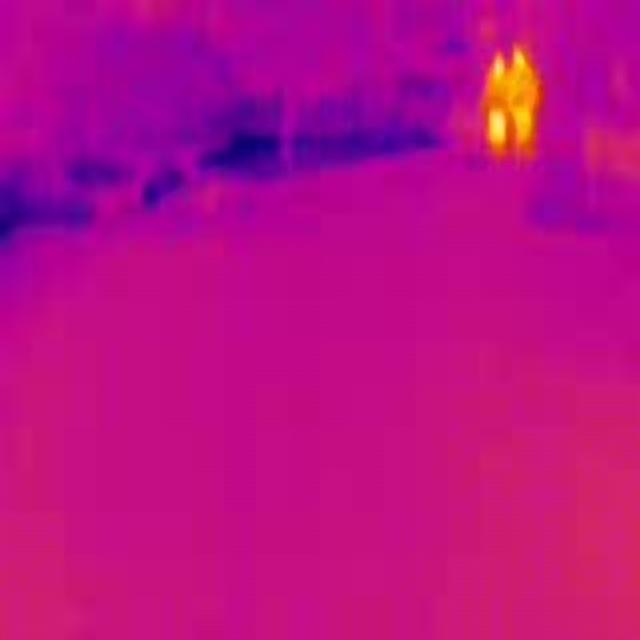
Detected objects:
label: person
label: person